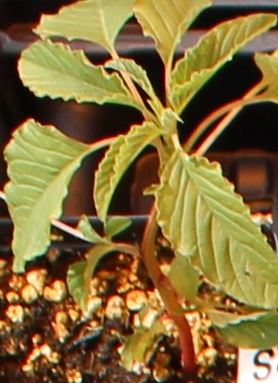
Label: Palmer Amaranth